Educational toy

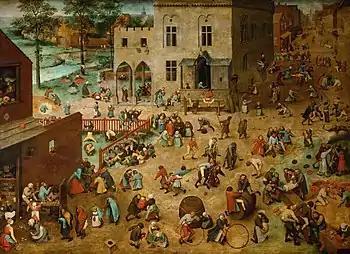
"Children’s Games", by Pieter Bruegel the Elder (1560)

Toys have changed substantially throughout history, as has the concept of childhood itself. In "Toys as Culture" (1986), anthropologist Brian Sutton Smith discusses the history of toys and states that "in multifarious ways toys are mediating these cultural conflicts within the personal lives of children". Educational toys in particular tend to reflect the cultural concerns of their time.